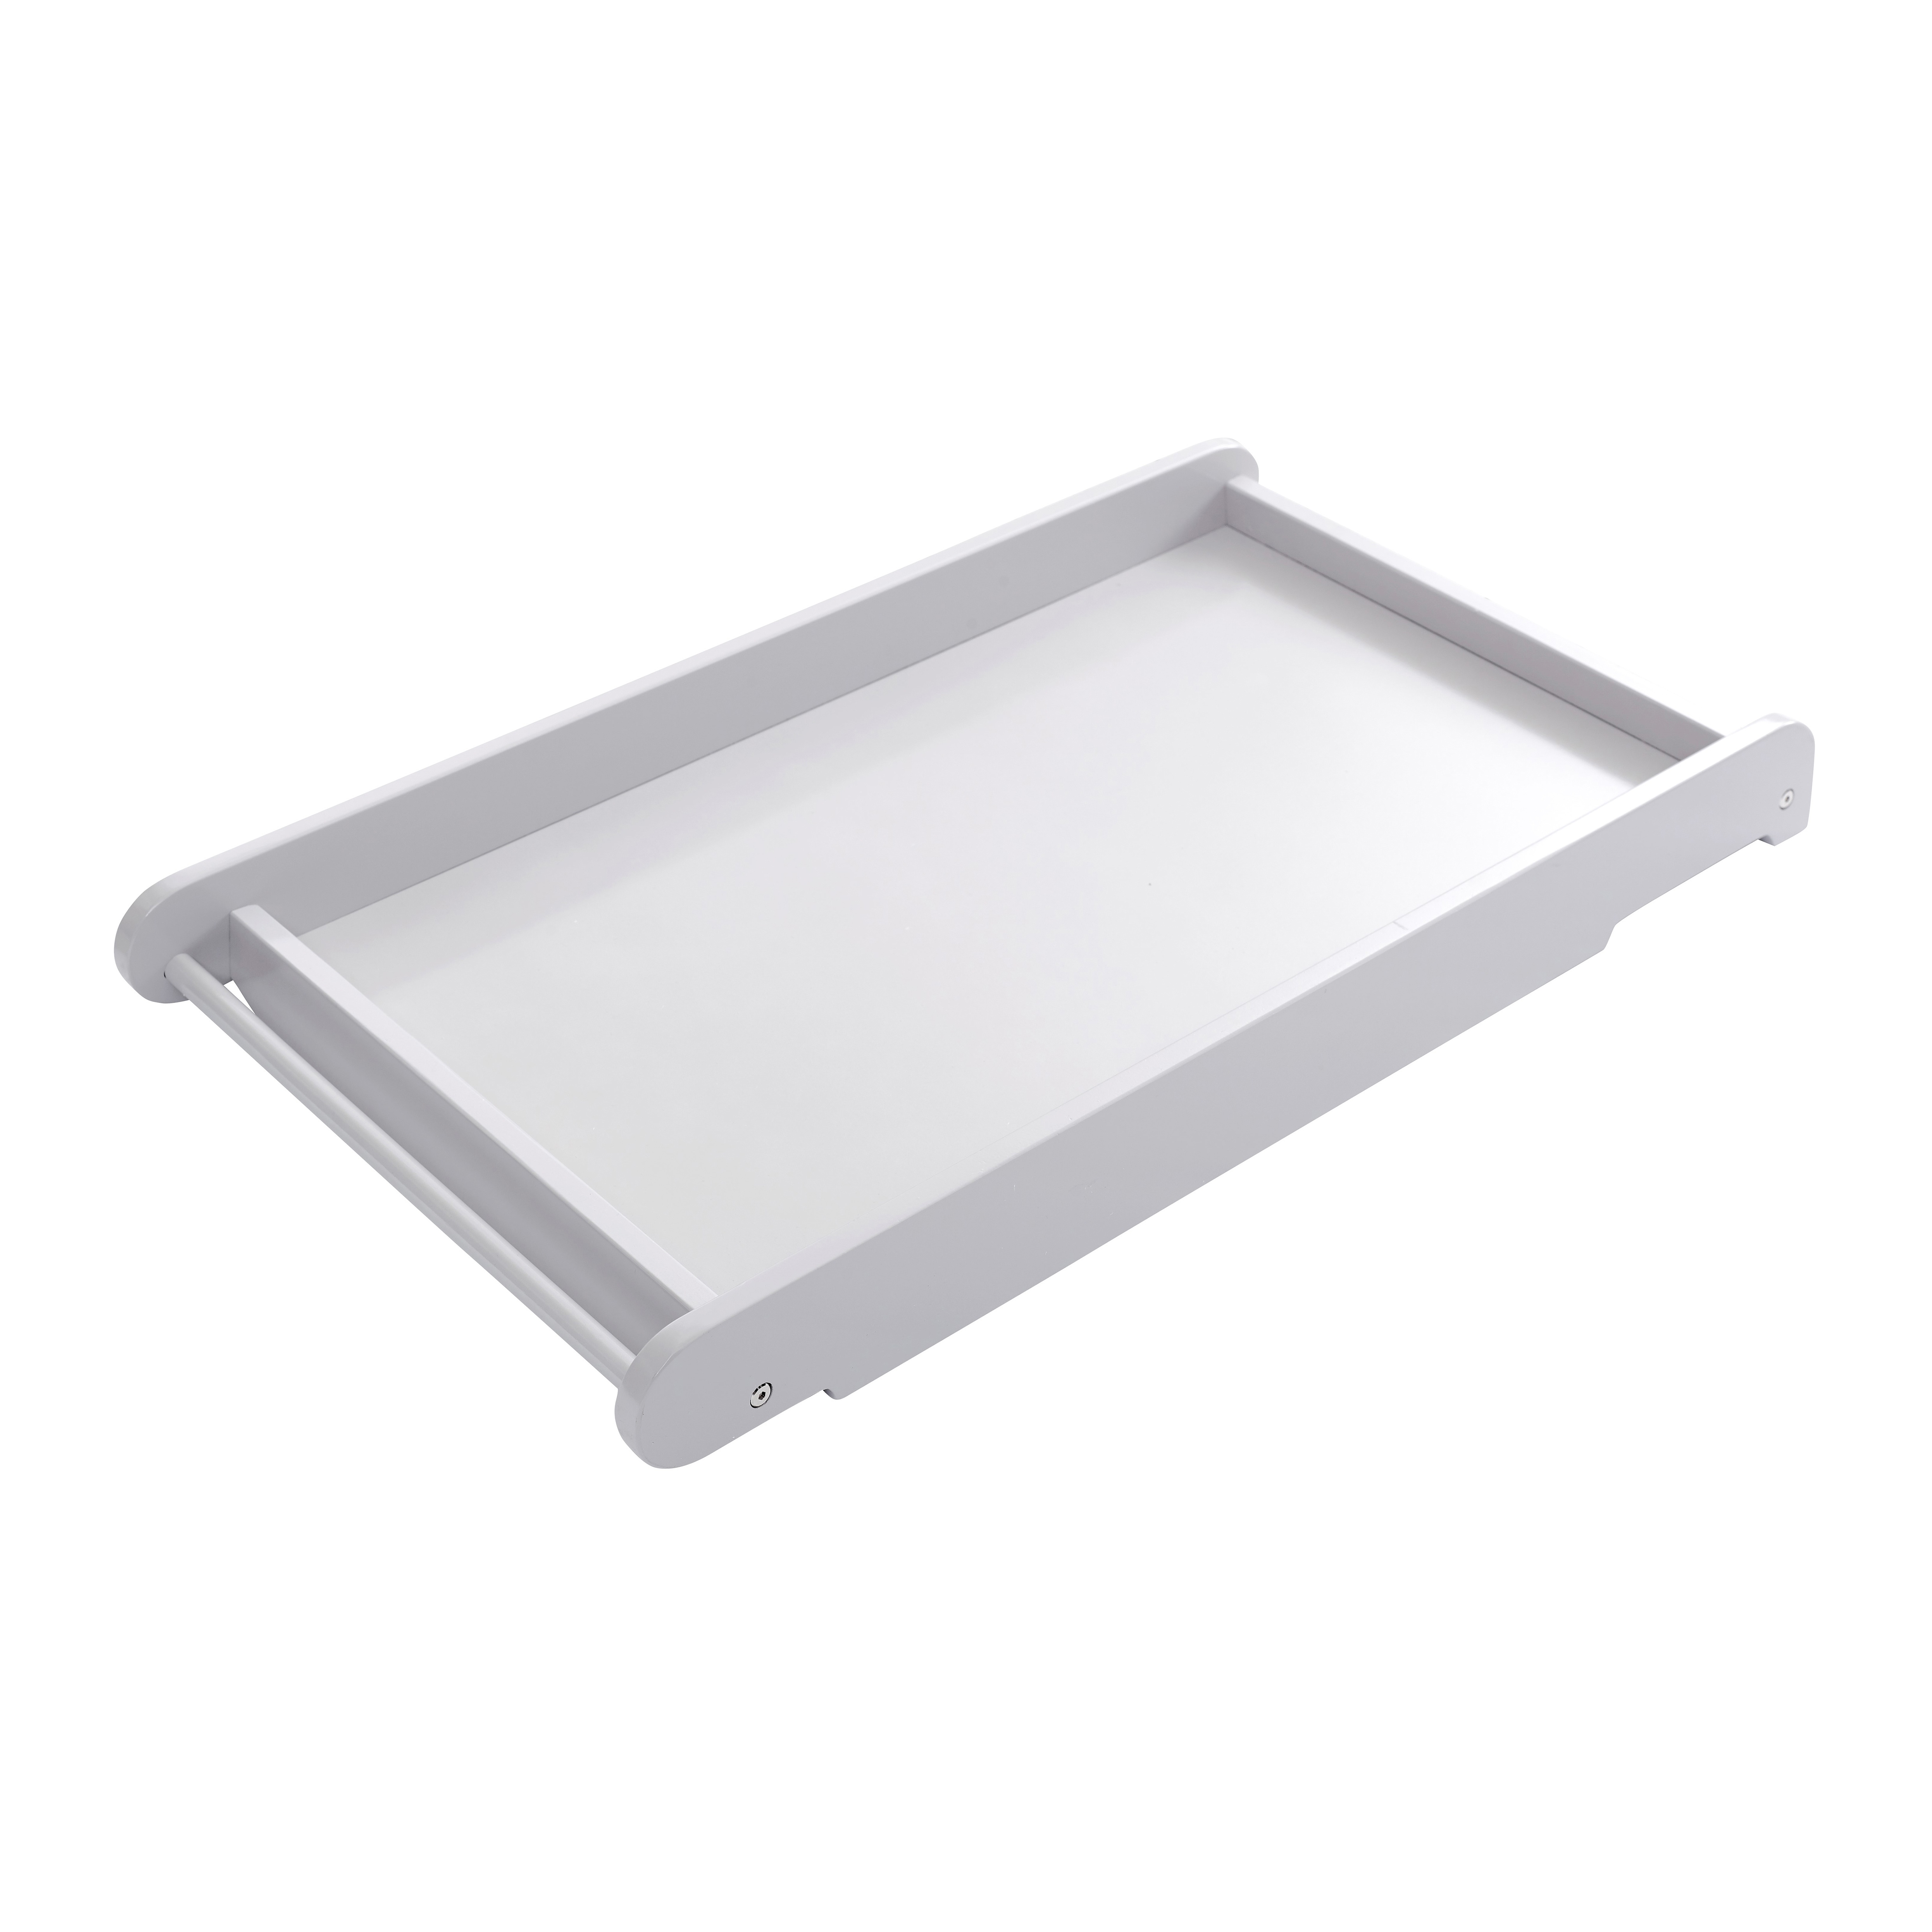
Babymore Cot Top Changer - Grey
Babymore cot top changer is perfect space saver. Made of solid wood, beautiful design with practicality, fit safely onto the top of baby cot or cot bed. Towel rail integrated at front. Fit most of cots or cot beds that use 60-70 cm width mattress. The top of side rails must be straight without curve and the thickness of the side rails no more than 25 mm. When not in use the cot top changer should be removed from cot top. Recommend changing mat size is 75 by 45 cm. The cot top changer meets British and European safety standard BSEN12221 safety requirements for changing unit. NOTE - when fit on small cot, unit overhand at back of cot. KEY FEATURES Stylish and practical designed Perfect space saver Handy towel rail Safe place for changing Fit on top of most cot or cot bed Require a changing mat size 75 x 45 cm (NOT INCLUDED)
Brand: Teeny Haven
Category: Furniture > Baby & Toddler Furniture > Changing Tables